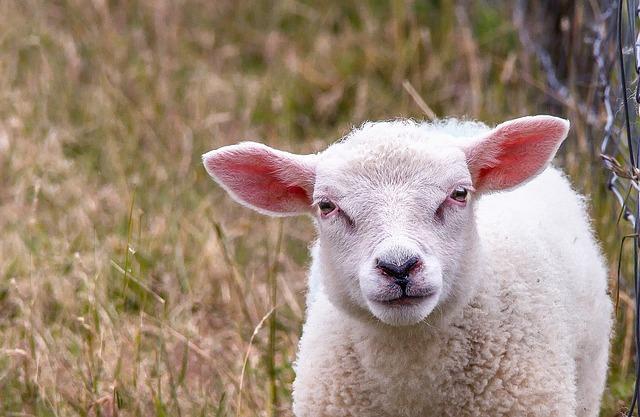
sheep